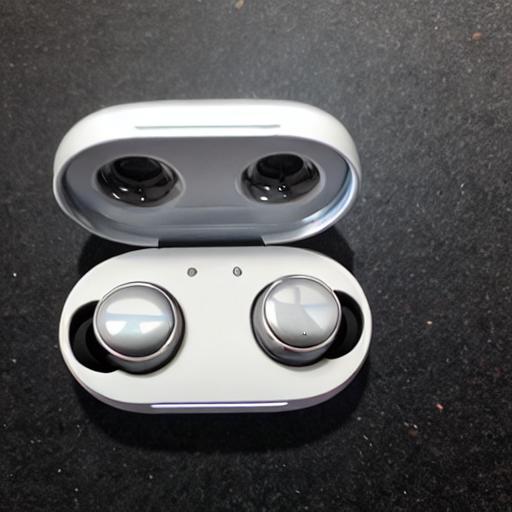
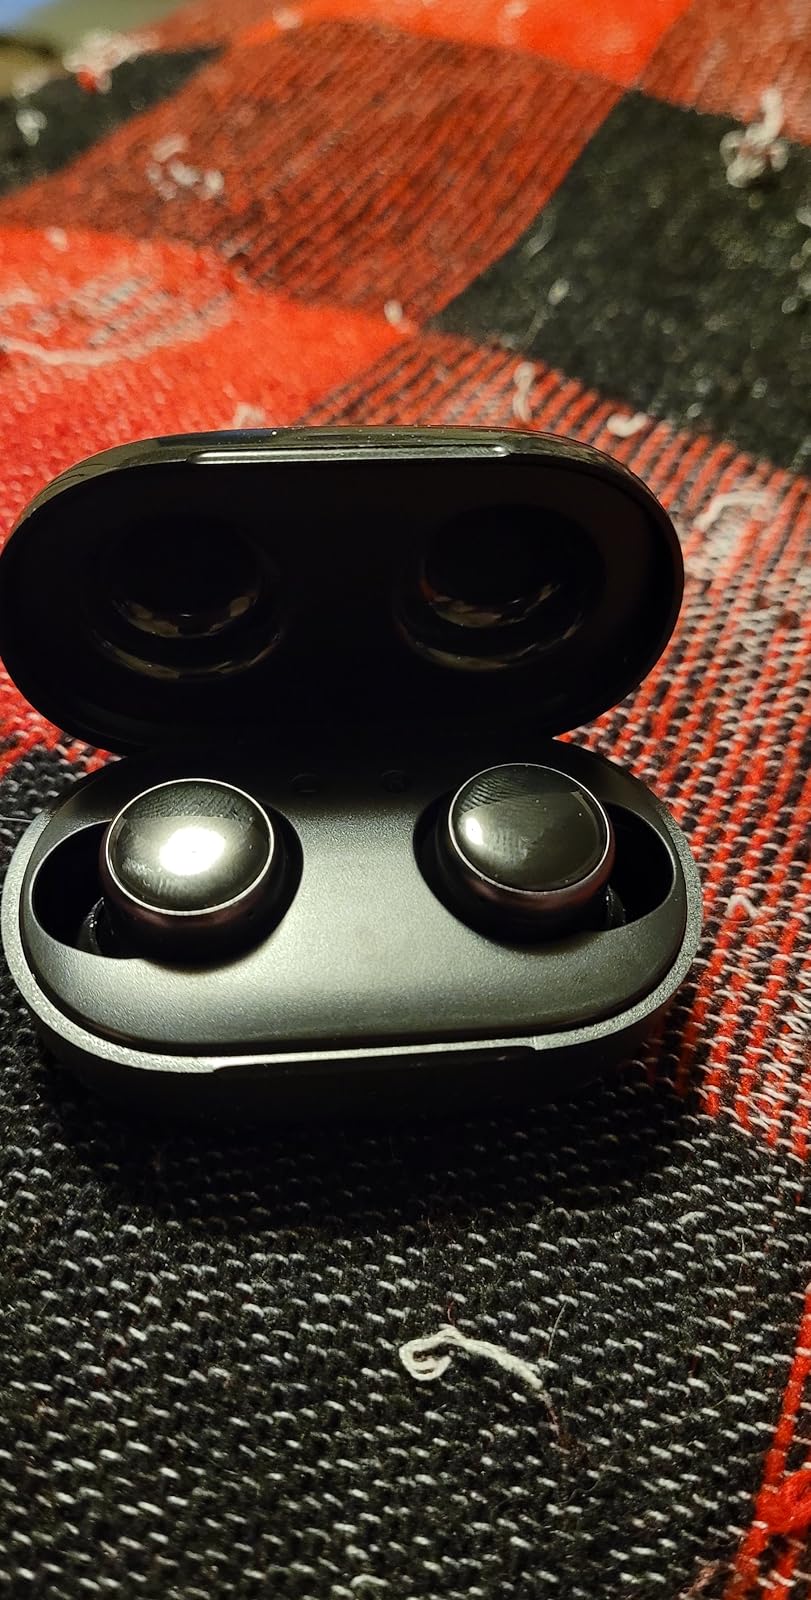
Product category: earbuds
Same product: no